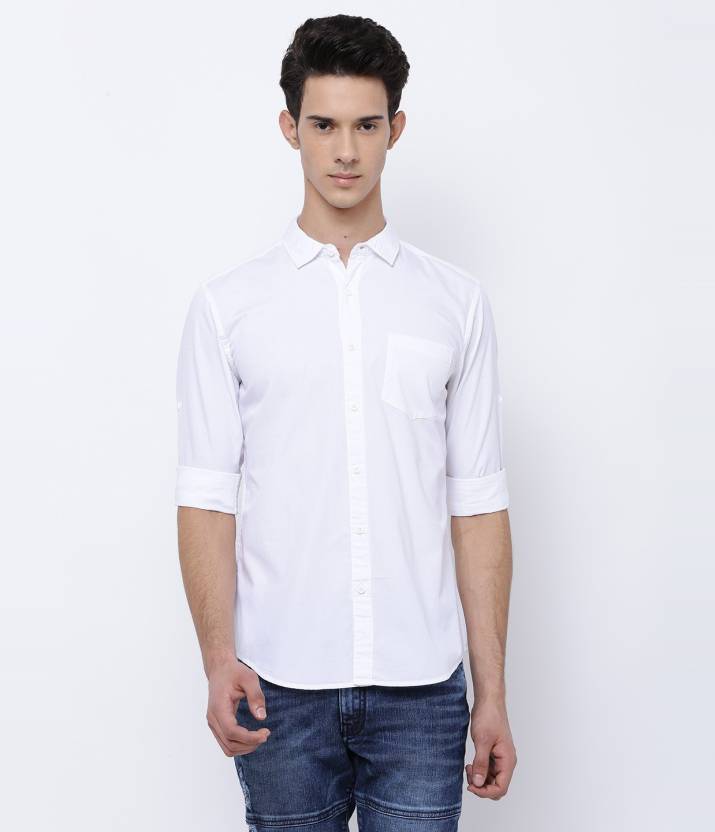
Product: Men Slim Fit Solid Spread Collar Casual Shirt
Price: ₹529
Colors: White
Pattern: Solid